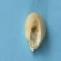
Maize quality: Bad